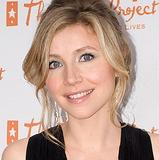
Age: 31